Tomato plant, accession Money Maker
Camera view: bottom (45 deg); turntable rotation: 180 degrees
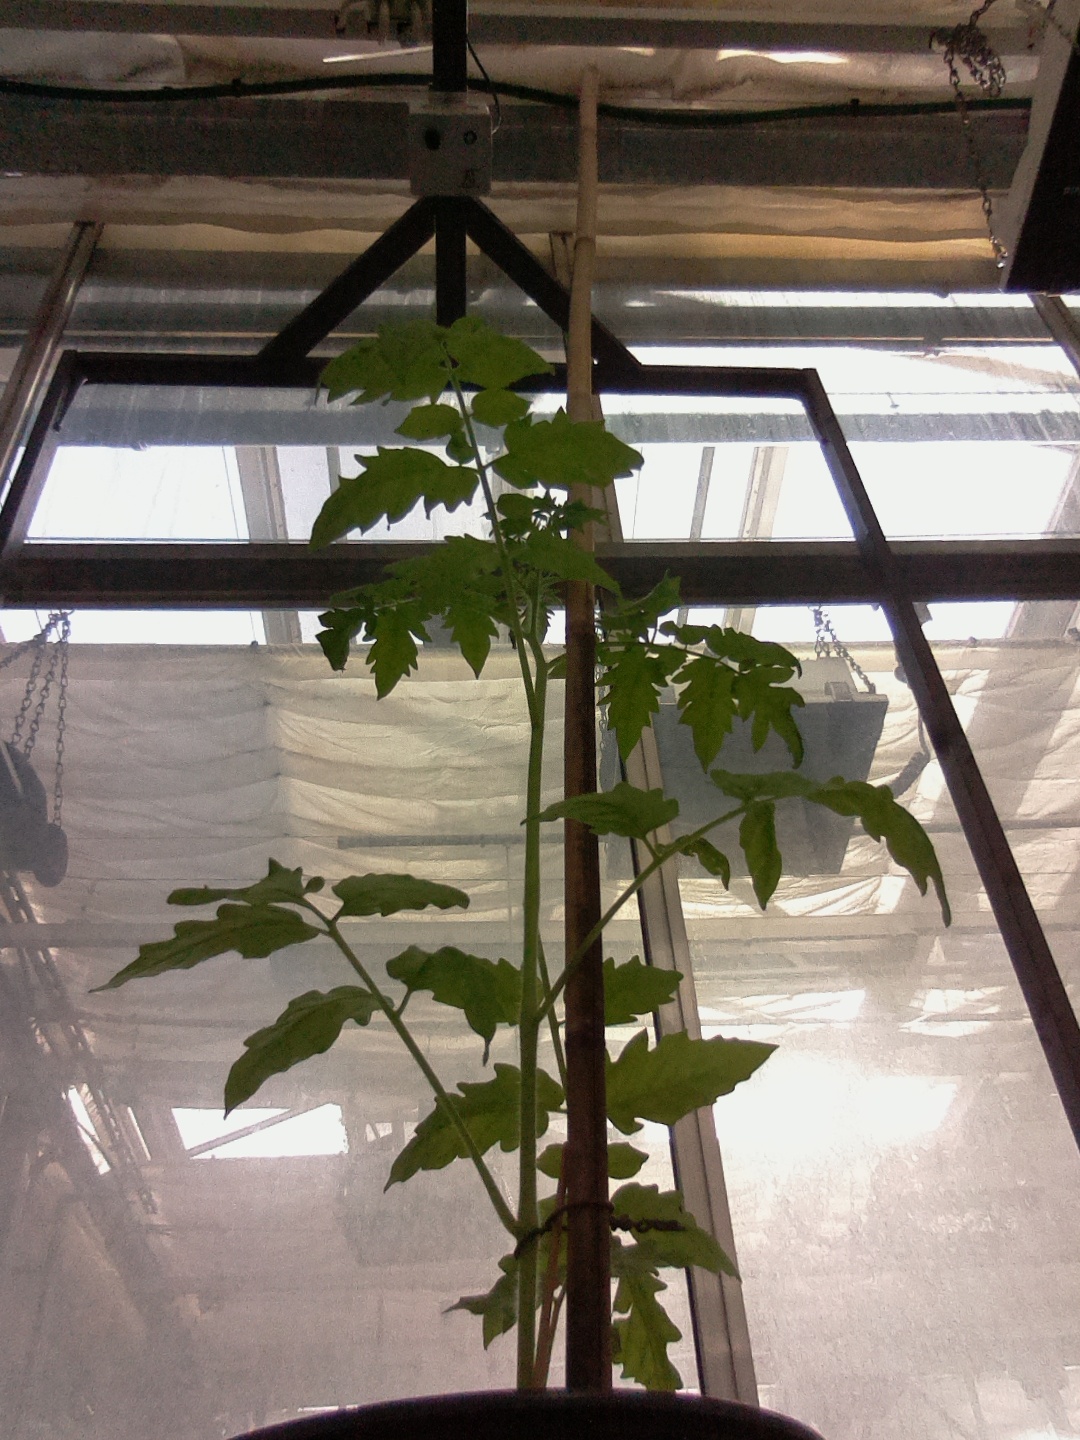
BBCH growth stage 14: 8 of true leaves visible